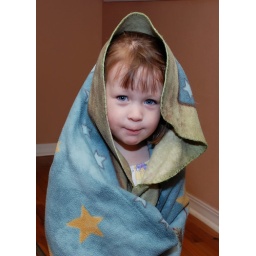
my little girl chillin' around the house